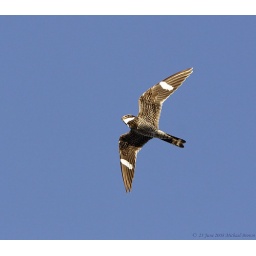
23 June 2008 Green County, Indiana.  This is a different bird flying over Linton.